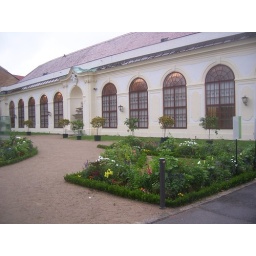
A barn for storing potted orange trees and other tropical plants in the winter